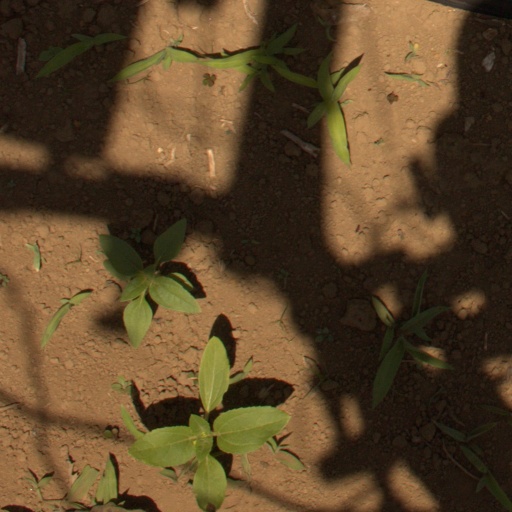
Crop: Jerusalem artichoke